Imperial Japanese Navy in World War II

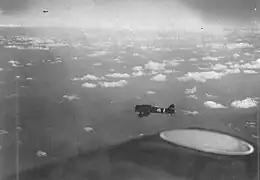
Japanese carrier dive bombers head towards the reported position of American carriers on May 7.

The last major operation of the First Operational Phase was the Combined Fleet's raid into the Indian Ocean, code-named "Operation C". It was essential for the completion of the defensive perimeter.